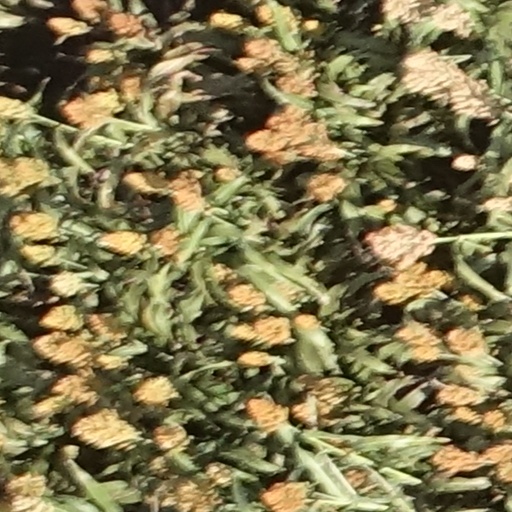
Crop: sorghum